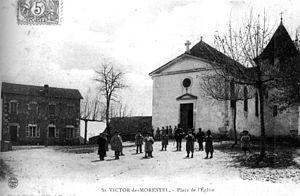
Saint-Victor-de-Morestel est une commune française située dans le département de l'Isère en région Auvergne-Rhône-Alpes.